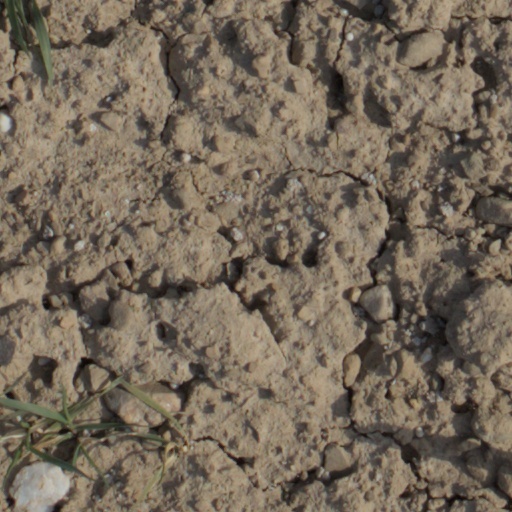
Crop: wheat